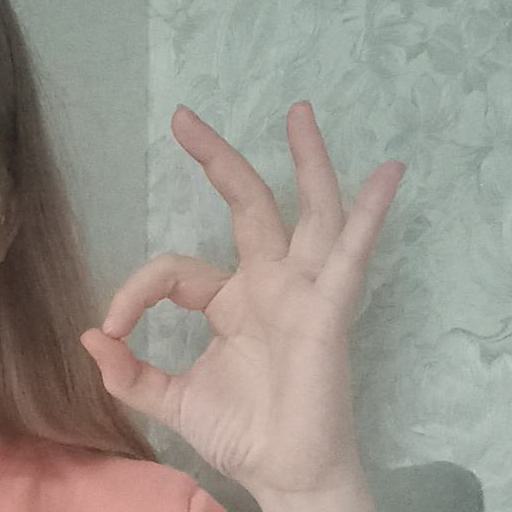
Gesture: ok